Kunitachi Station

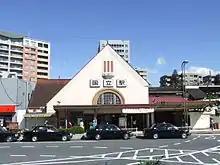
The south side of the station in 2006 before rebuilding

Kunitachi Station opened on 1 April 1926. It was named by taking one "kanji" from the names of the stations of either station adjacent to it at the time ( and ). With the privatization of Japanese National Railways (JNR) on 1 April 1987, the station came under the control of JR East.